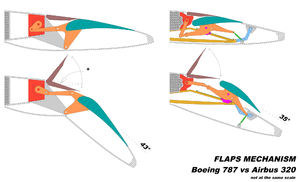
Comparaison des mécanismes de volets sur Boeing 787 (à gauche) et Airbus A320 (à droite).
Un dispositif hypersustentateur est déployé sur l'aile d'un avion pour augmenter son coefficient de portance aux basses vitesses, et abaisser ainsi la vitesse de décrochage. Ces dispositifs permettent de décoller et d'atterrir à plus basse vitesse ce qui diminue les distances nécessaires et améliore la sécurité.